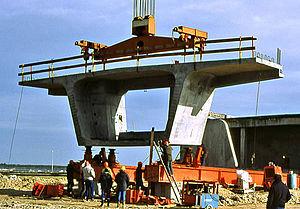
Un pont en béton précontraint est un pont dont la structure porteuse, est en béton précontraint. Un pont dont le tablier est en béton précontraint, mais qui serait haubané ou suspendu n’est pas considéré comme un pont en béton précontraint et est classé dans les ponts à haubans ou pont suspendus.
Un voussoir est une pierre de taille en forme de coin formant l'appareillage d'un arc, ou le cintre d'une voûte ou d'une arcade.
Les ponts de France regroupent toutes les constructions de génie civil autres que les bâtiments situées sur le territoire national français qui permettent d’assurer la continuité d'une voie publique ou privée, ouverte à la circulation qu'elle soit terrestre, ferroviaire, fluviale ou piétonne.